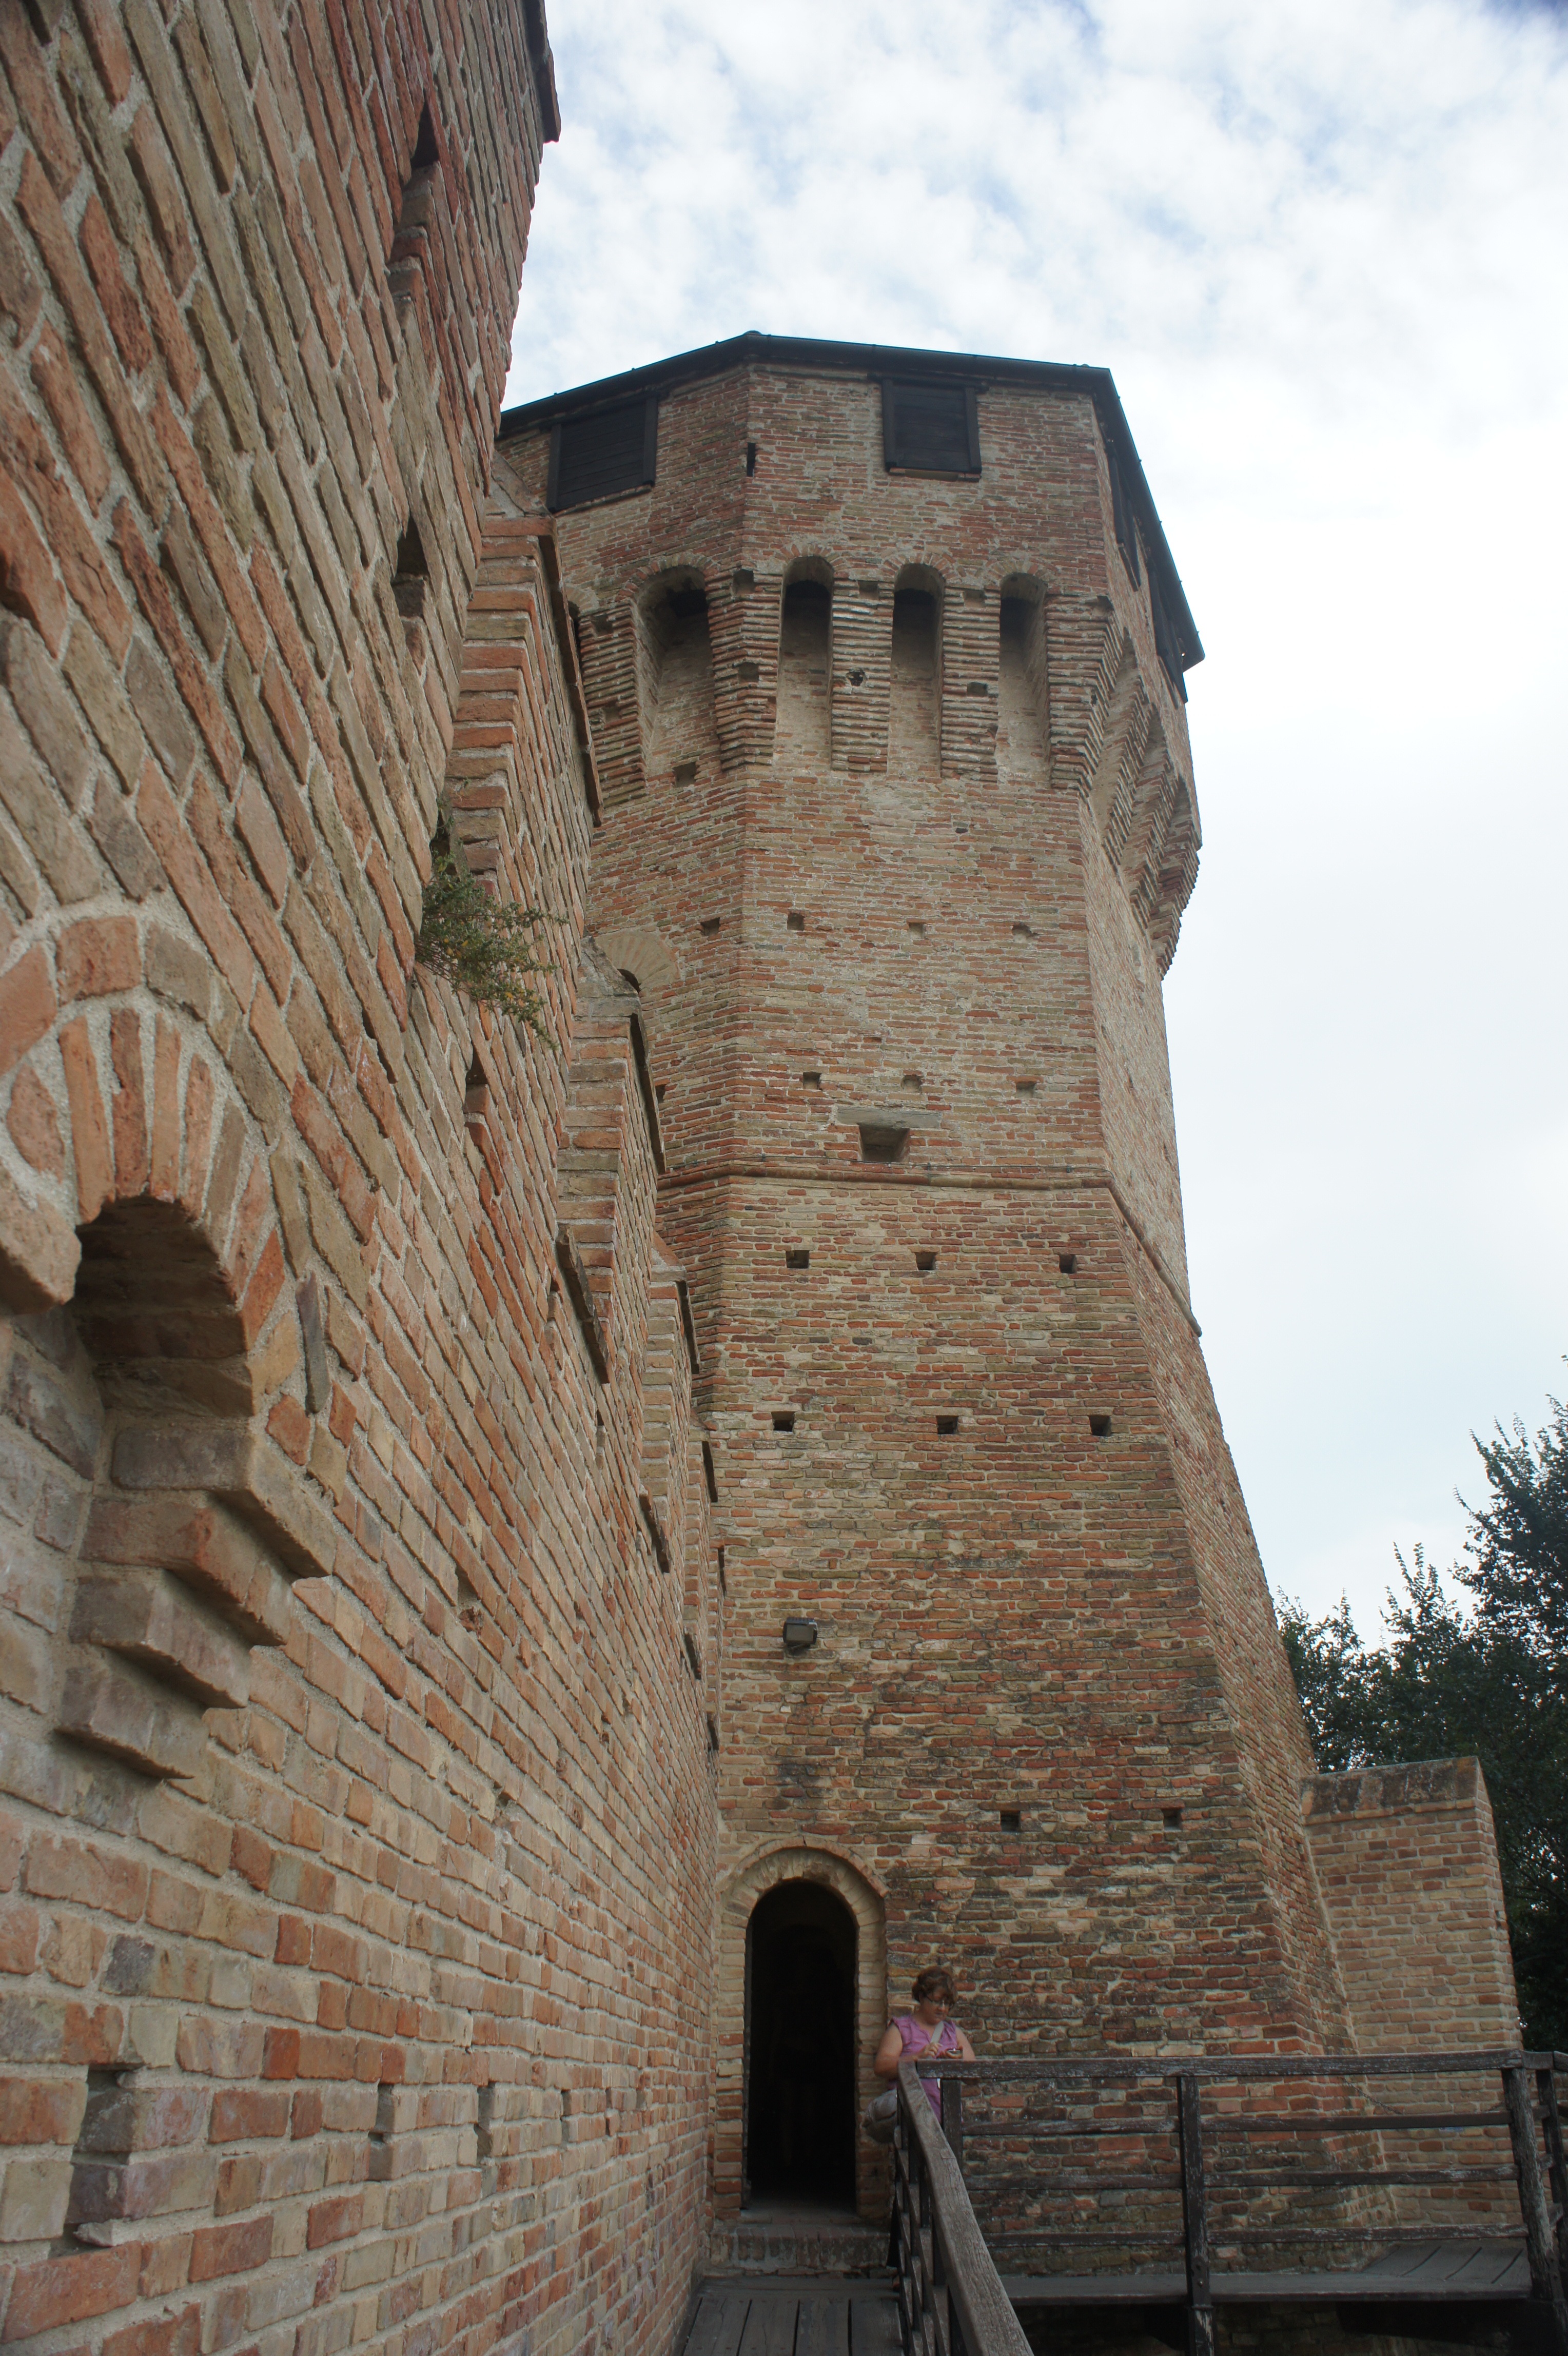
architecture, building, wall, tower, castle, italy, chapel, fortification, place of worship, temple, rampart, ruins, monastery, history, middle ages, defensive wall, gradara, ancient history